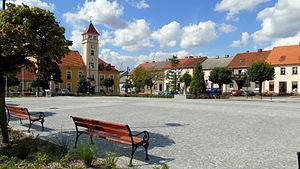
Dolsk est une ville de la Voïvodie de Grande-Pologne et du powiat de Śrem.